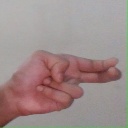
अक्षर: ह